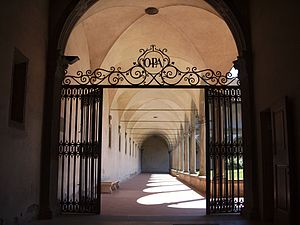
Santa Croce, Firenze / Kunst
En port i haven med bogstaverne "OPA" ora pro animis ("beder for sjæle")
Basilica di Santa Croce er den vigtigste franciskanerkirke i Firenze, Italien, og en mindre basilika i den romerskkatolske kirke. Den ligger på Piazza di Santa Croce, omkring 800 meter sydøst for domkirken. Stedet som først blev valgt, var i marsken uden for byens mure. Det er begravelsessted for nogle af de mest berømte italienere, såsom Michelangelo, Galileo, Machiavelli, digteren Foscolo, filosoffen Gentile og komponisten Rossini, og dermed er det også kendt som Templet for de italienske Herligheder.